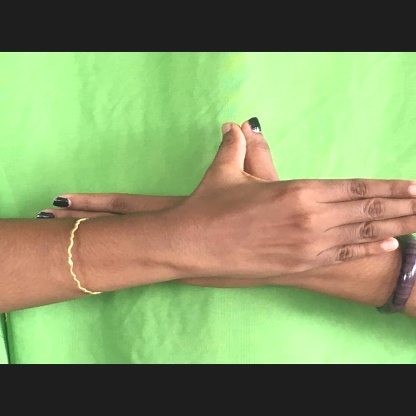
Mudra: Garuda